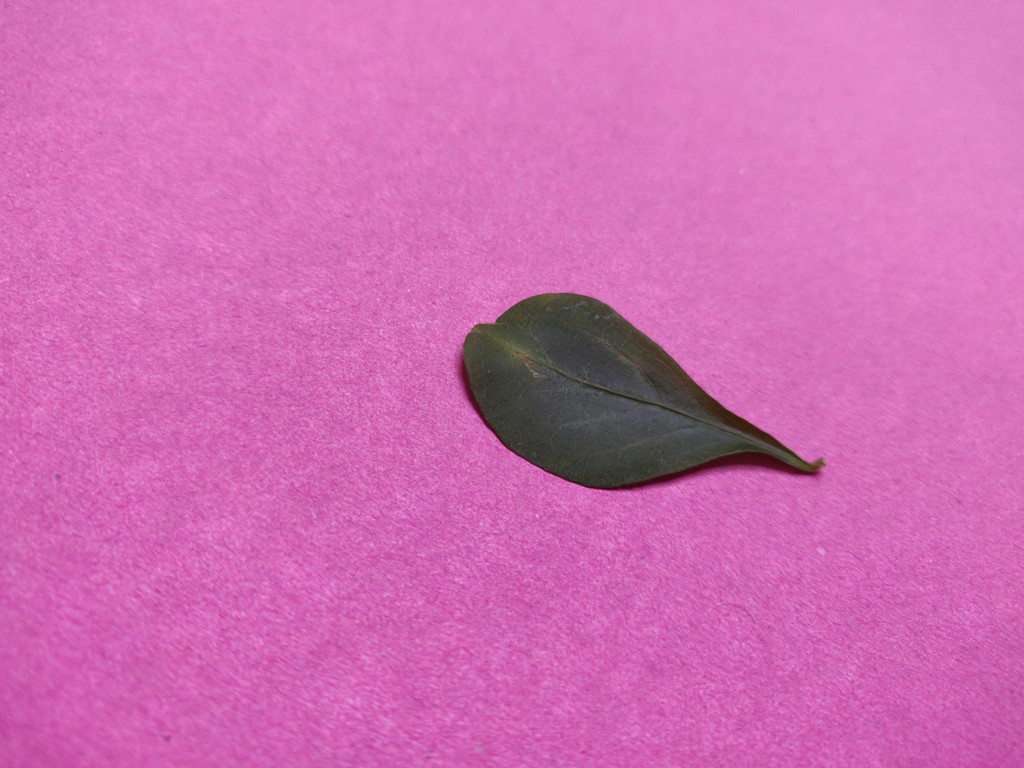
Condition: Unhealthy
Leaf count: single
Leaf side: front